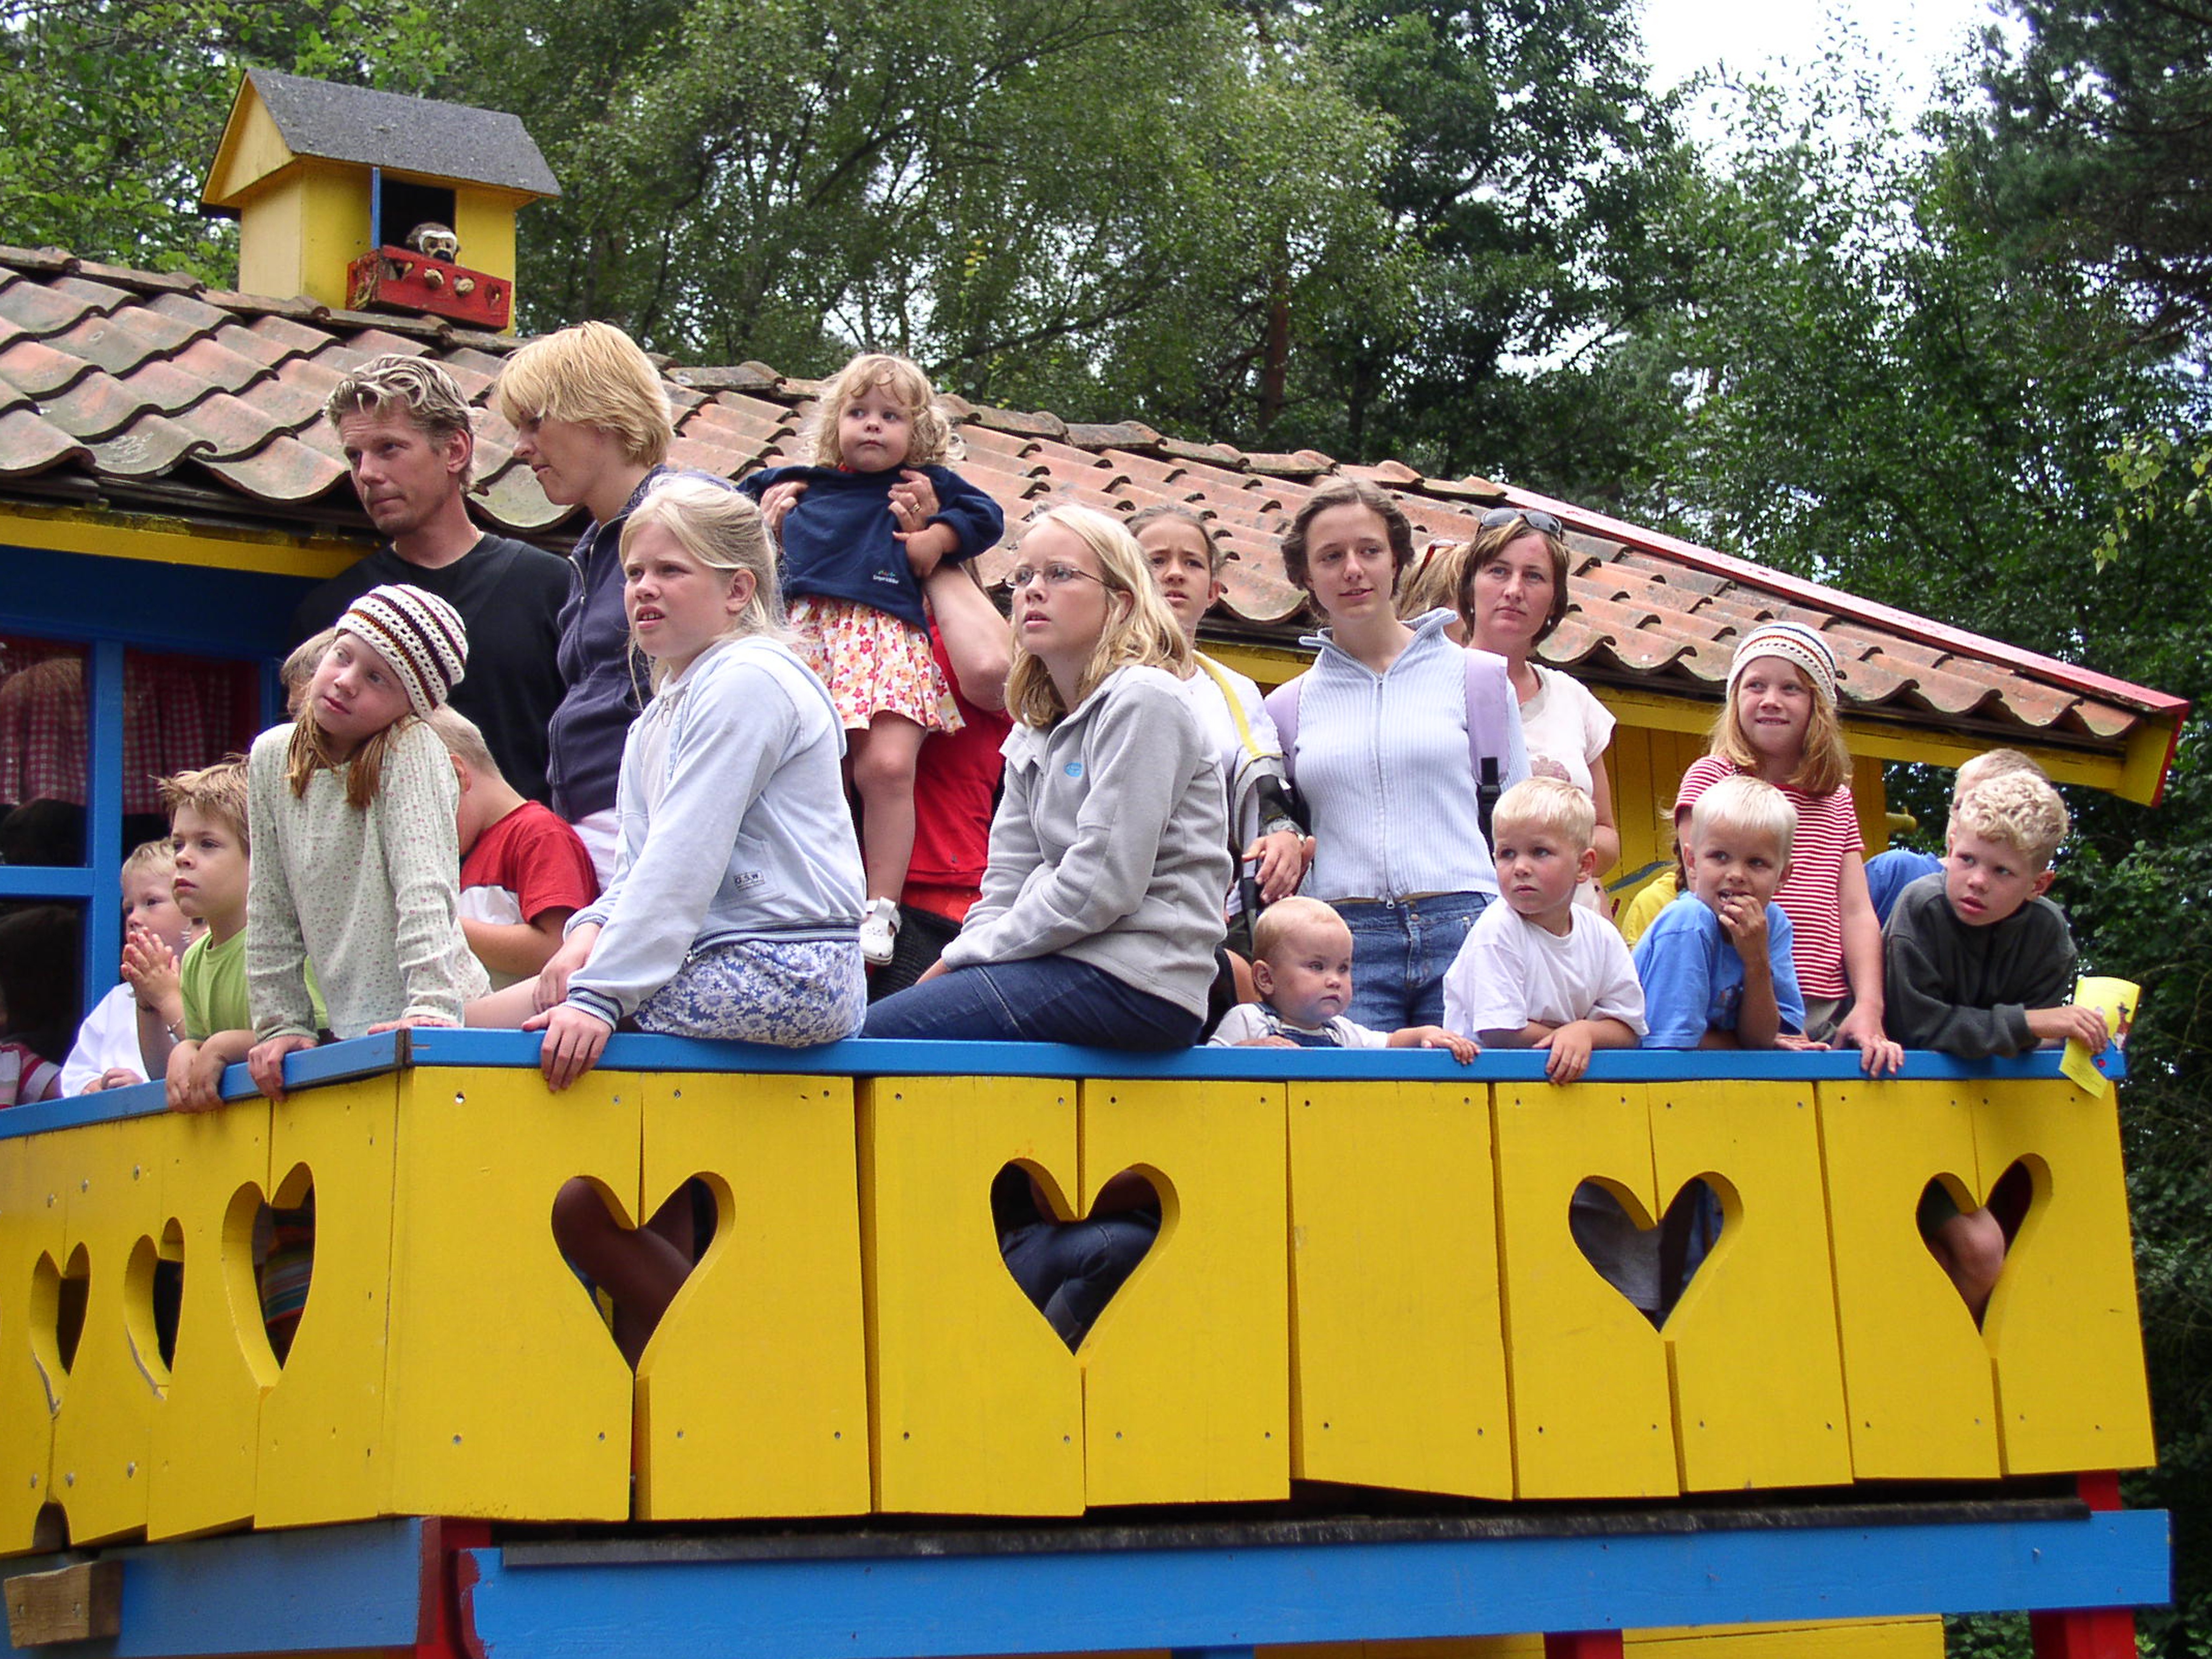
watch, human, theme park, festival, observer, marvel, viewing, viewers, astrid lindgren, vimmerby, v rld